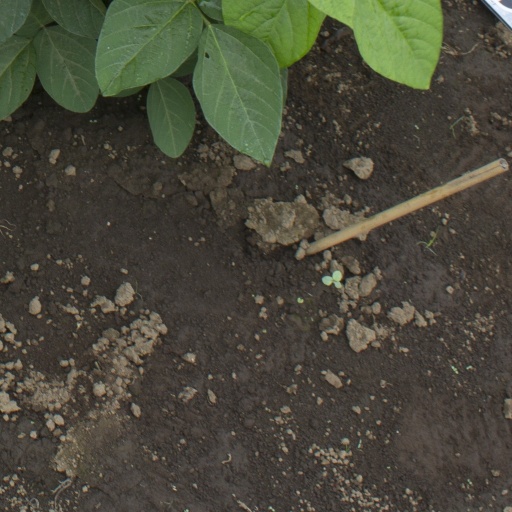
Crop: soybean